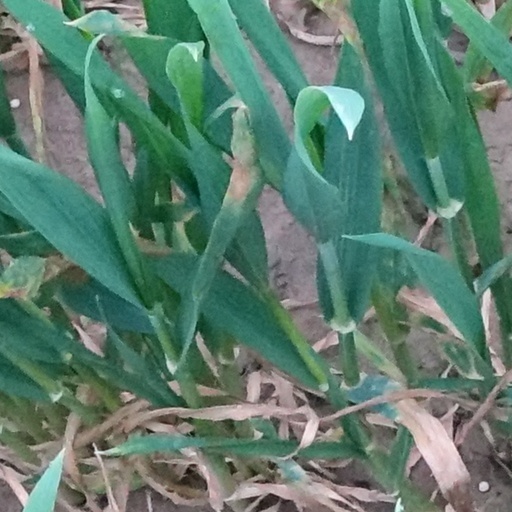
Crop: wheat